Cathead

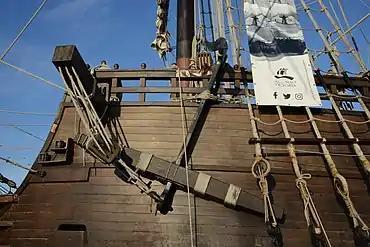
An anchor secured to the ship's side. The projecting beam the anchor hangs from when not secured is a cathead (left). The anchor has a stock (cross-piece, in this case wooden) below, and curved flukes above (end-on); the shank is the near-vertical metal bar running between them, lashed with the shank painter

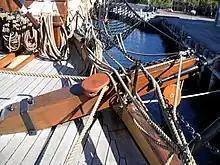
Cathead on bow of the barque ; the cat tail protrudes onto the deck and is fastened to the cat-beam.

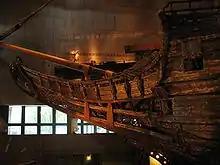
The 17th century warship with cathead visible upper middle right

A cathead is a large wooden beam located on either side of the bow of a sailing ship, and angled forward at roughly 45 degrees. The beam is used to support the ship's anchor when raising it (weighing anchor) or lowering it (letting go), and for carrying the anchor on its stock-end when suspended outside the ship's side. The cathead is furnished with sheaves at the outer end, and the inner end (which is called the cat's-tail) fits down on the cat-beam. The shank painter is a short rope or chain by which the shank of an anchor is held fast to a ship's side when not in use. The process of securing the anchor is called "catting and fishing" it. The cat stopper also fastens the anchor on. The purpose of the cathead is to provide both a heavy enough beam to support the massive weight of the anchor, and to hold the metal anchor away from the wooden side of the ship to prevent damage when the anchor is being raised from the water. The stockless anchor made the cathead obsolete.